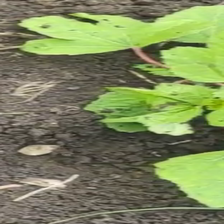
Weed species: Little_Mallow(Malva parviflora)